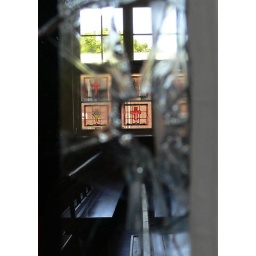
small hole in church window